Taj Mahal (1999 film)

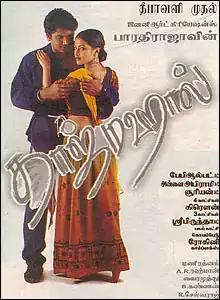
Theatrical release poster

Taj Mahal is a 1999 Indian Tamil-language romantic drama film directed by Bharathiraja. The film stars his son, Manoj, and Riya Sen in their debut as lead actors, with a supporting ensemble cast including Revathi, Radhika, and Ranjitha. The film was written by Mani Ratnam while the music was composed by A. R. Rahman and B. Kannan handled the camera. The story of the film revolved around two clashing communities and two lovers caught in the vortex of their rivalry. The film was released during Diwali in 1999 and fared poorly at the box office.